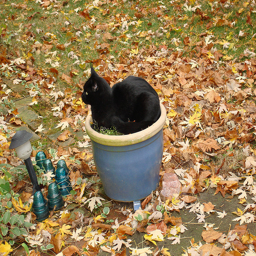
A small black cat is sitting in a flower pot.
A cat observantly looks around the yard while sitting in a large pot.
a cat in a pit on the ground on leaves
A small black cat sitting a blue flower pot.
A black cat sitting in a pottery bucket